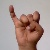
The image shows a hand gesture representing the letter 'I' in Indian Sign Language.